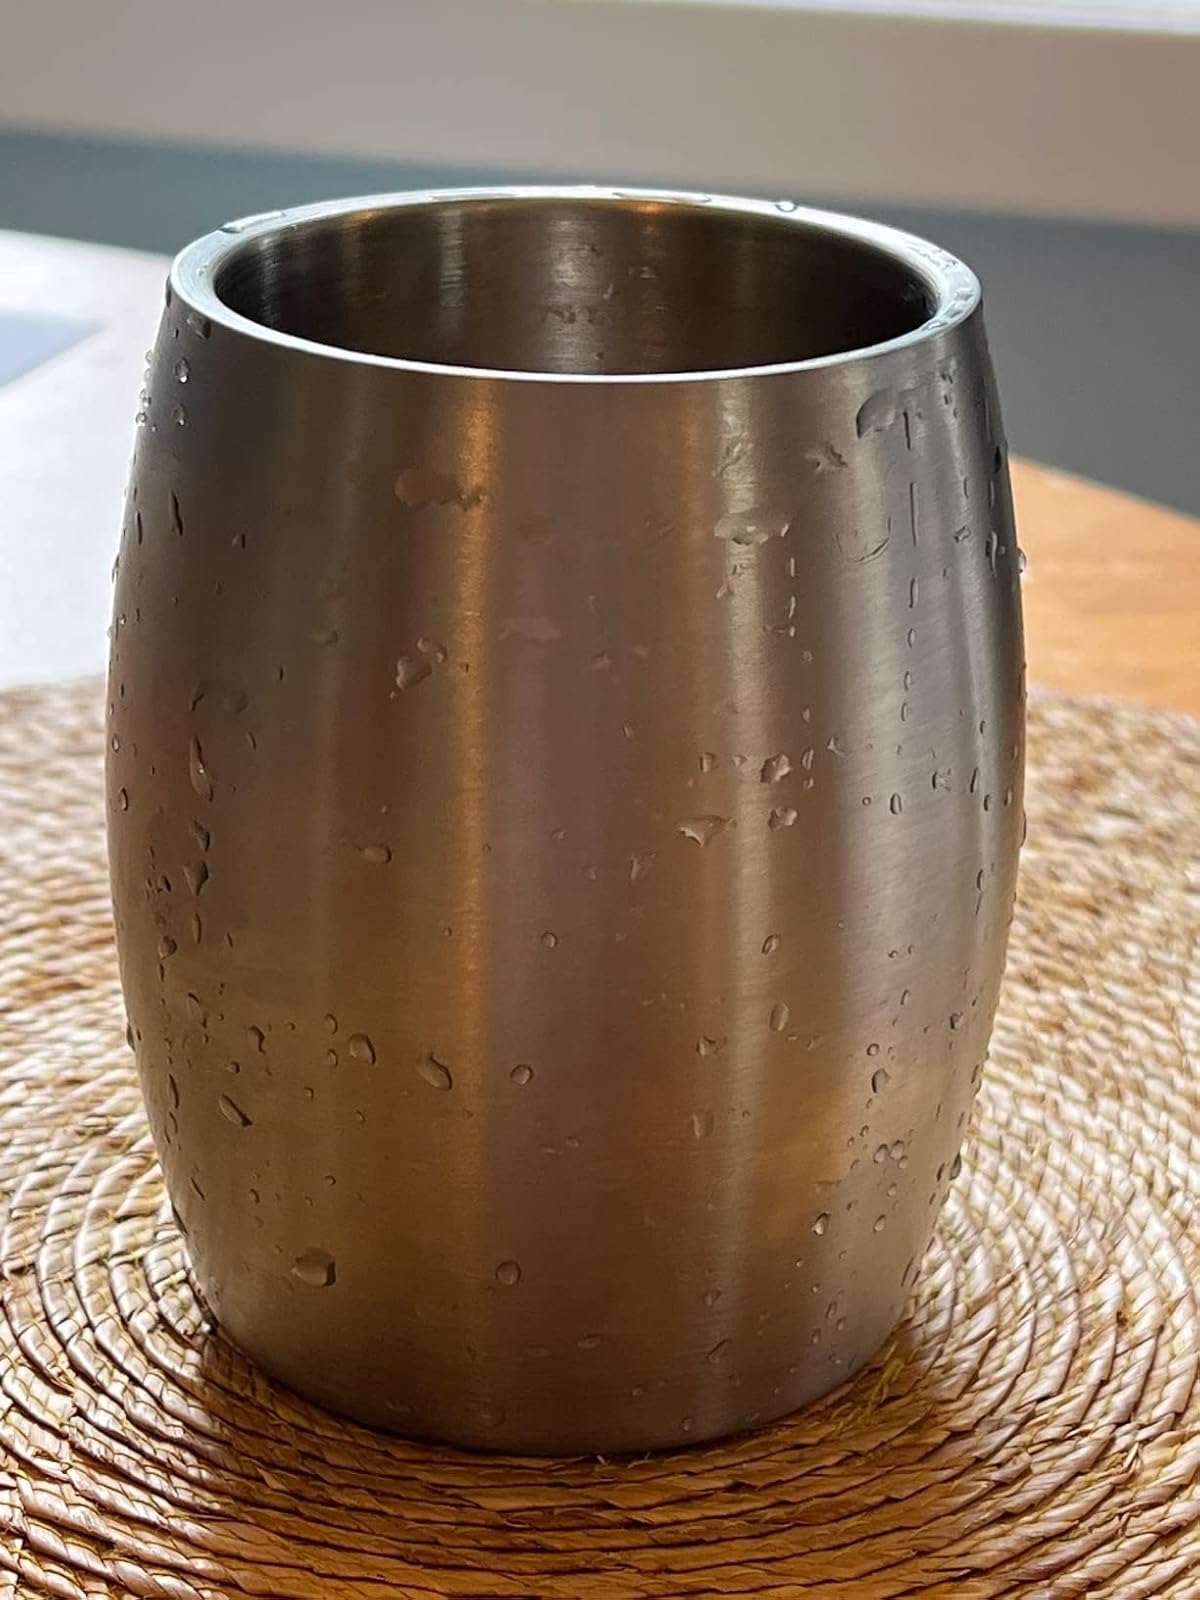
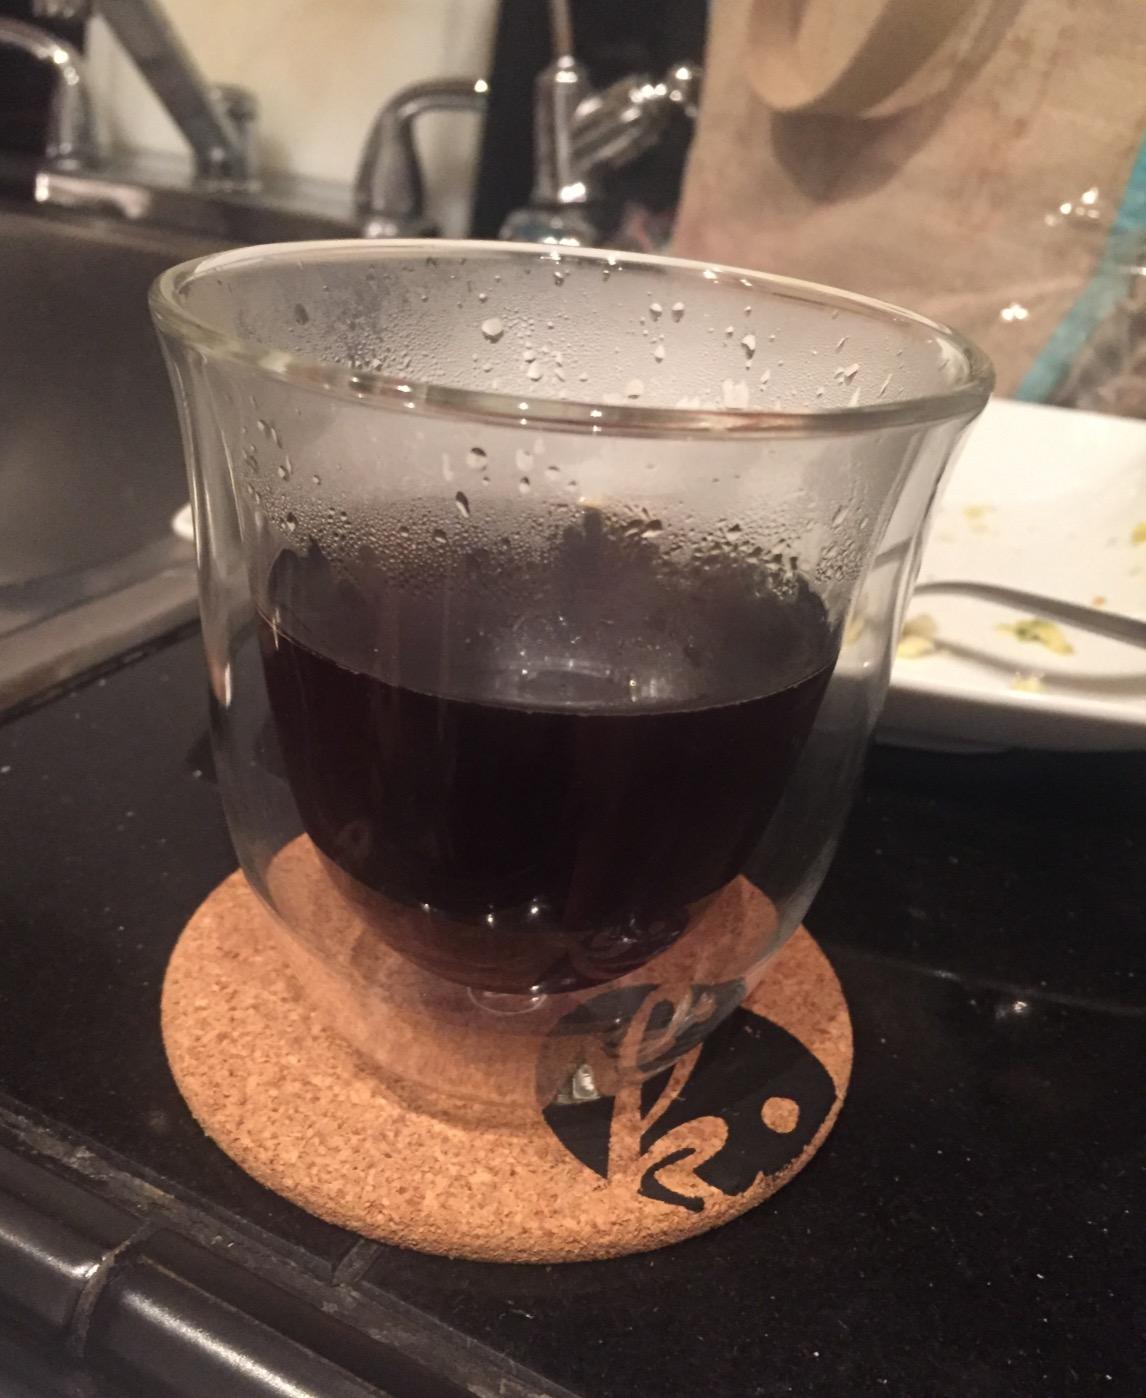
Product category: items_mug
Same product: no